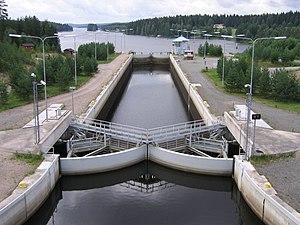
Äänekoski est une ville du centre-ouest de la Finlande, dans la région de Finlande-Centrale.
La Sous-région de Äänekoski est une sous-région de la Finlande centrale.